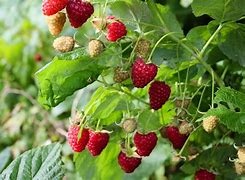
Label: raspberry